KH-11 KENNEN

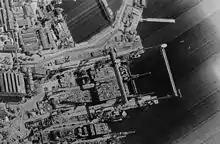
A KH-11 image of the construction of a Kiev-class aircraft carrier, as published by Jane's in 1984.

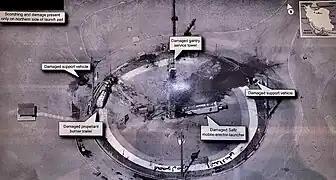
An image (resolution ~10 cm/px) of the damaged launch pad at Imam Khomeini Spaceport after a rocket explosion on 29 August 2019, speculated as being taken by a KH-11.

In 1978, a young CIA employee named William Kampiles was accused of selling a KH-11 System Technical Manual describing design and operation to the Soviets. Kampiles was convicted of espionage and initially sentenced to 40 years in prison. Later, this term was reduced, and after serving 18 years, Kampiles was released in 1996.